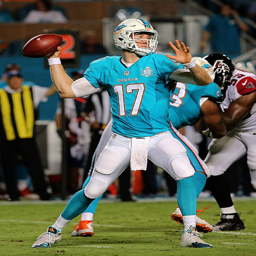
# passes during a preseason game against american football team .